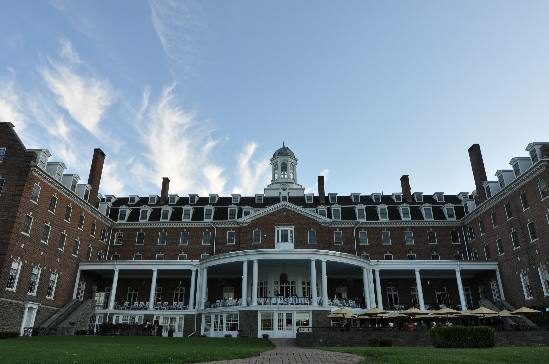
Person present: No